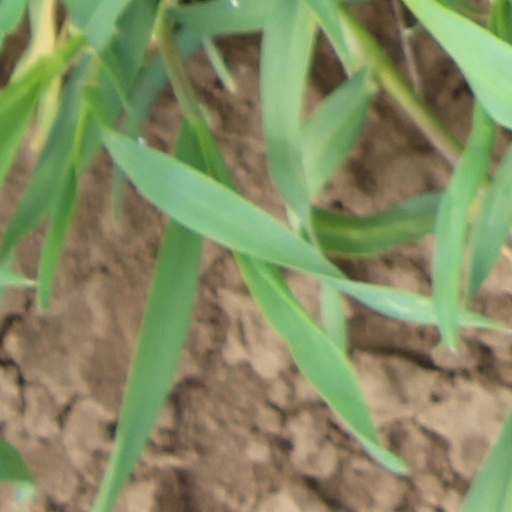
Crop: wheat